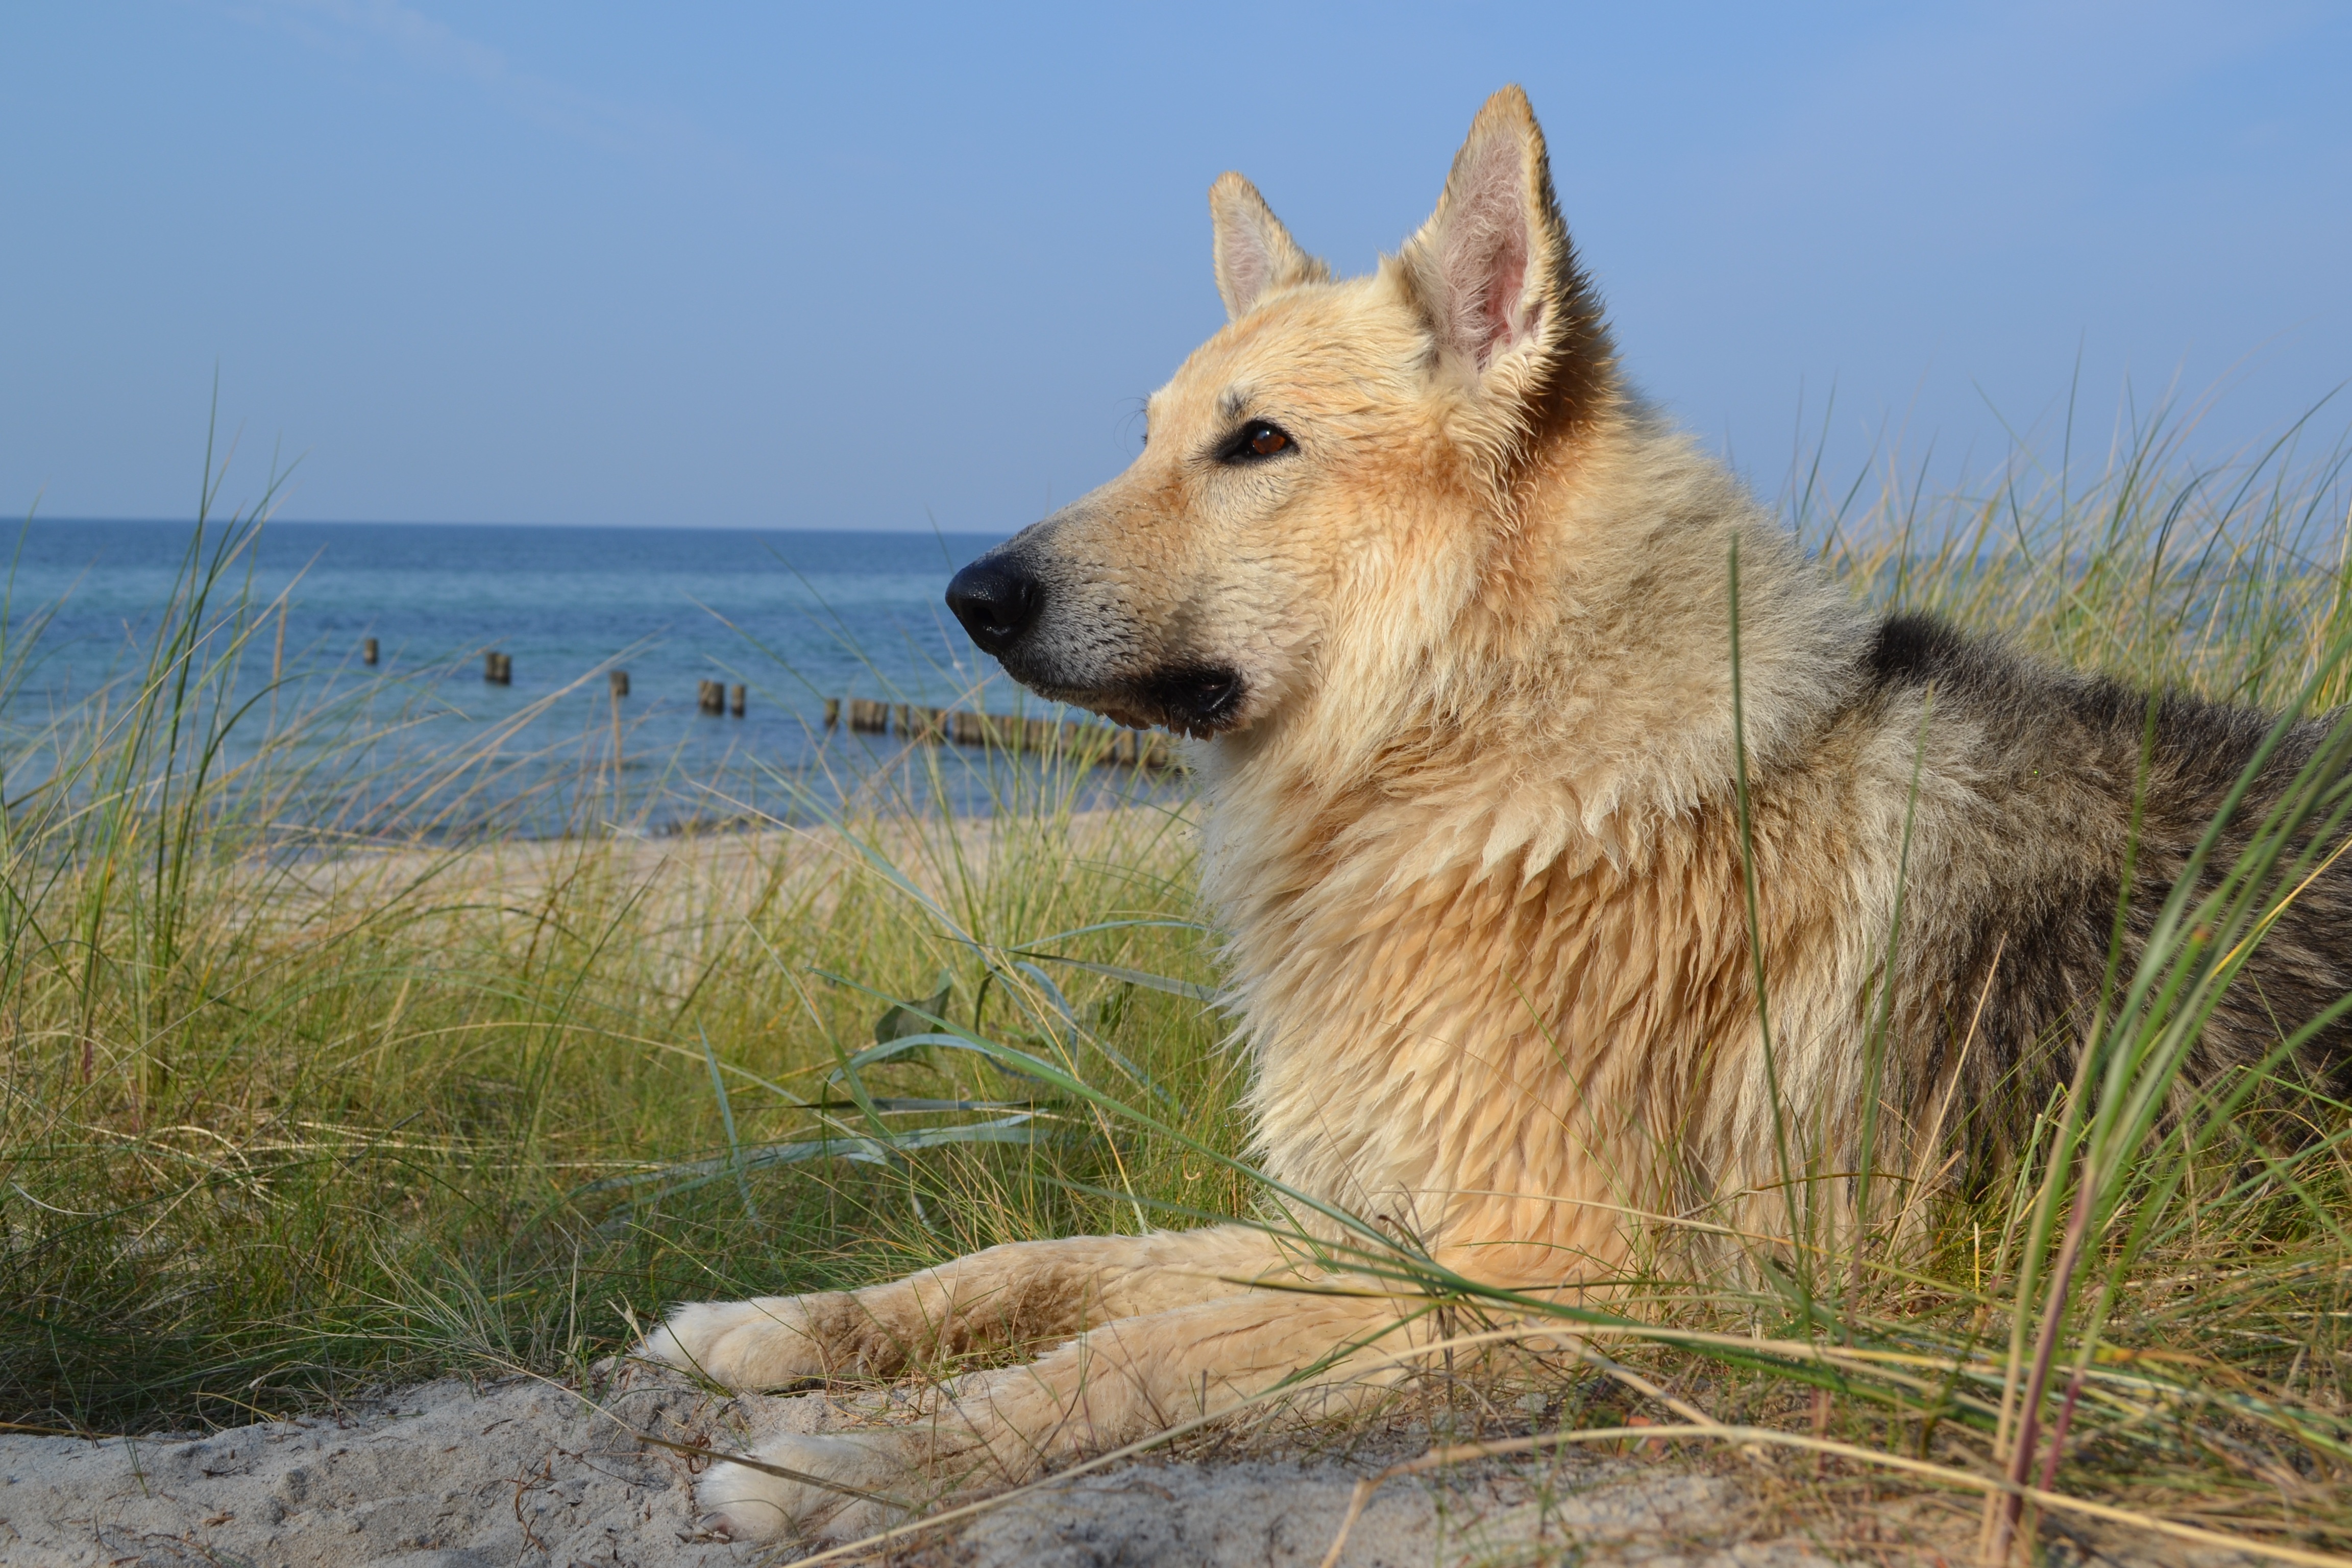
beach, sea, wet, dog, animal, pet, mammal, vertebrate, baltic sea, canidae, sled dog, sch fer, german shepherd hybrid, dingo, dog like mammal, saarloos wolfdog, wolfdog, czechoslovakian wolfdog, dog breed group, greenland dog, west siberian laika, dog crossbreeds, eurasier